Voices of a Distant Star

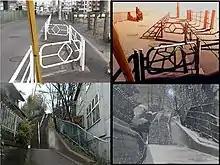
Screenshots of places in Japan used in the animation of "Voices of a Distant Star"

"Voices of a Distant Star" was written, directed and produced by Makoto Shinkai on his Power Mac G4 using LightWave, Adobe Photoshop 5.0, Adobe After Effects 4.1 and Commotion 3.1 DV software. Around June 2000, Shinkai drew the first picture for "Voices"of a girl holding a mobile telephone in a cockpit.